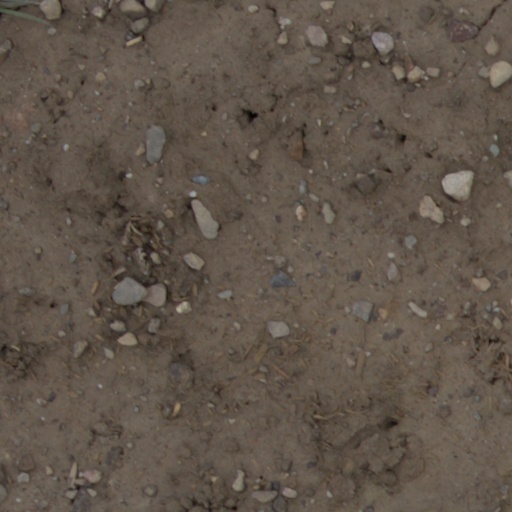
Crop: wheat